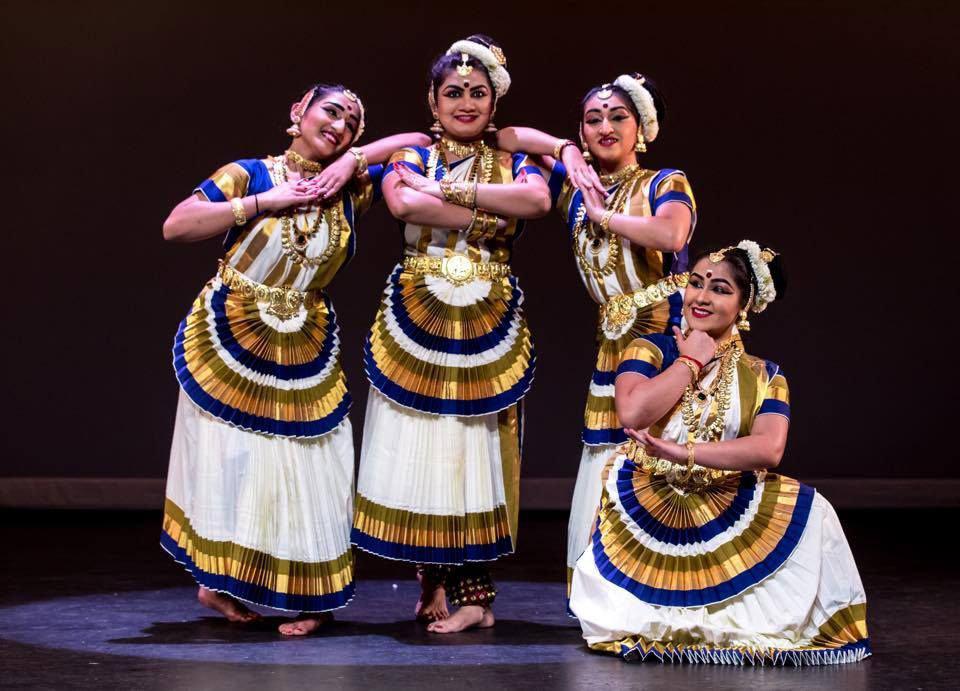
Dance form: mohiniyattam